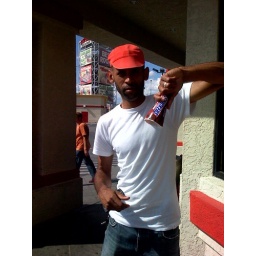
It was a 114 in Nevada. The car windows felt like oven doors while we were driving.